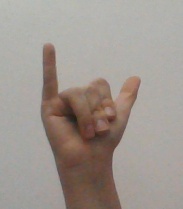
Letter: ya